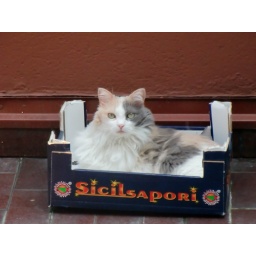
Strawberry in her orange box